Tameletjie

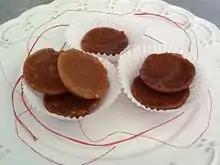
Tameletjie

A tameletjie is a homemade toffee confection which features prominently within the Afrikaner and Malay cultures of South Africa. The sweet is made from sugar and water which has been boiled until caramelized and then rested to cool to form a hard sweet. There are many variations to the sweet attained by adding almonds, pine nuts or coconut to the recipe.